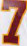
Number: 7